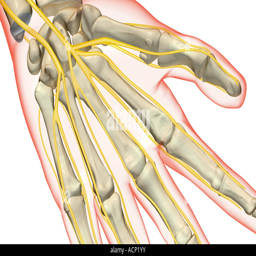
the nerves of the hand